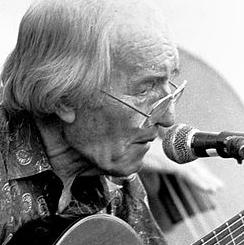
Age: 71